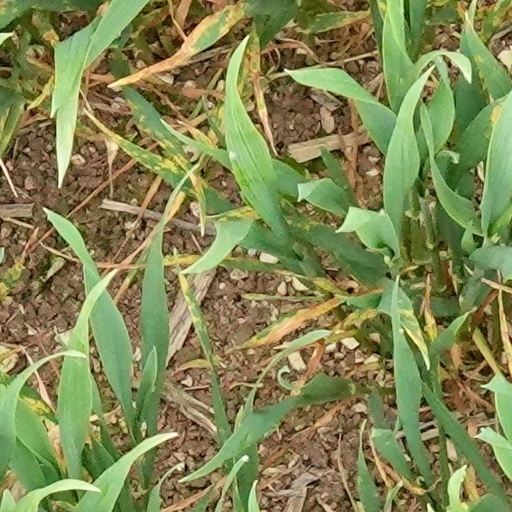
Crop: wheat